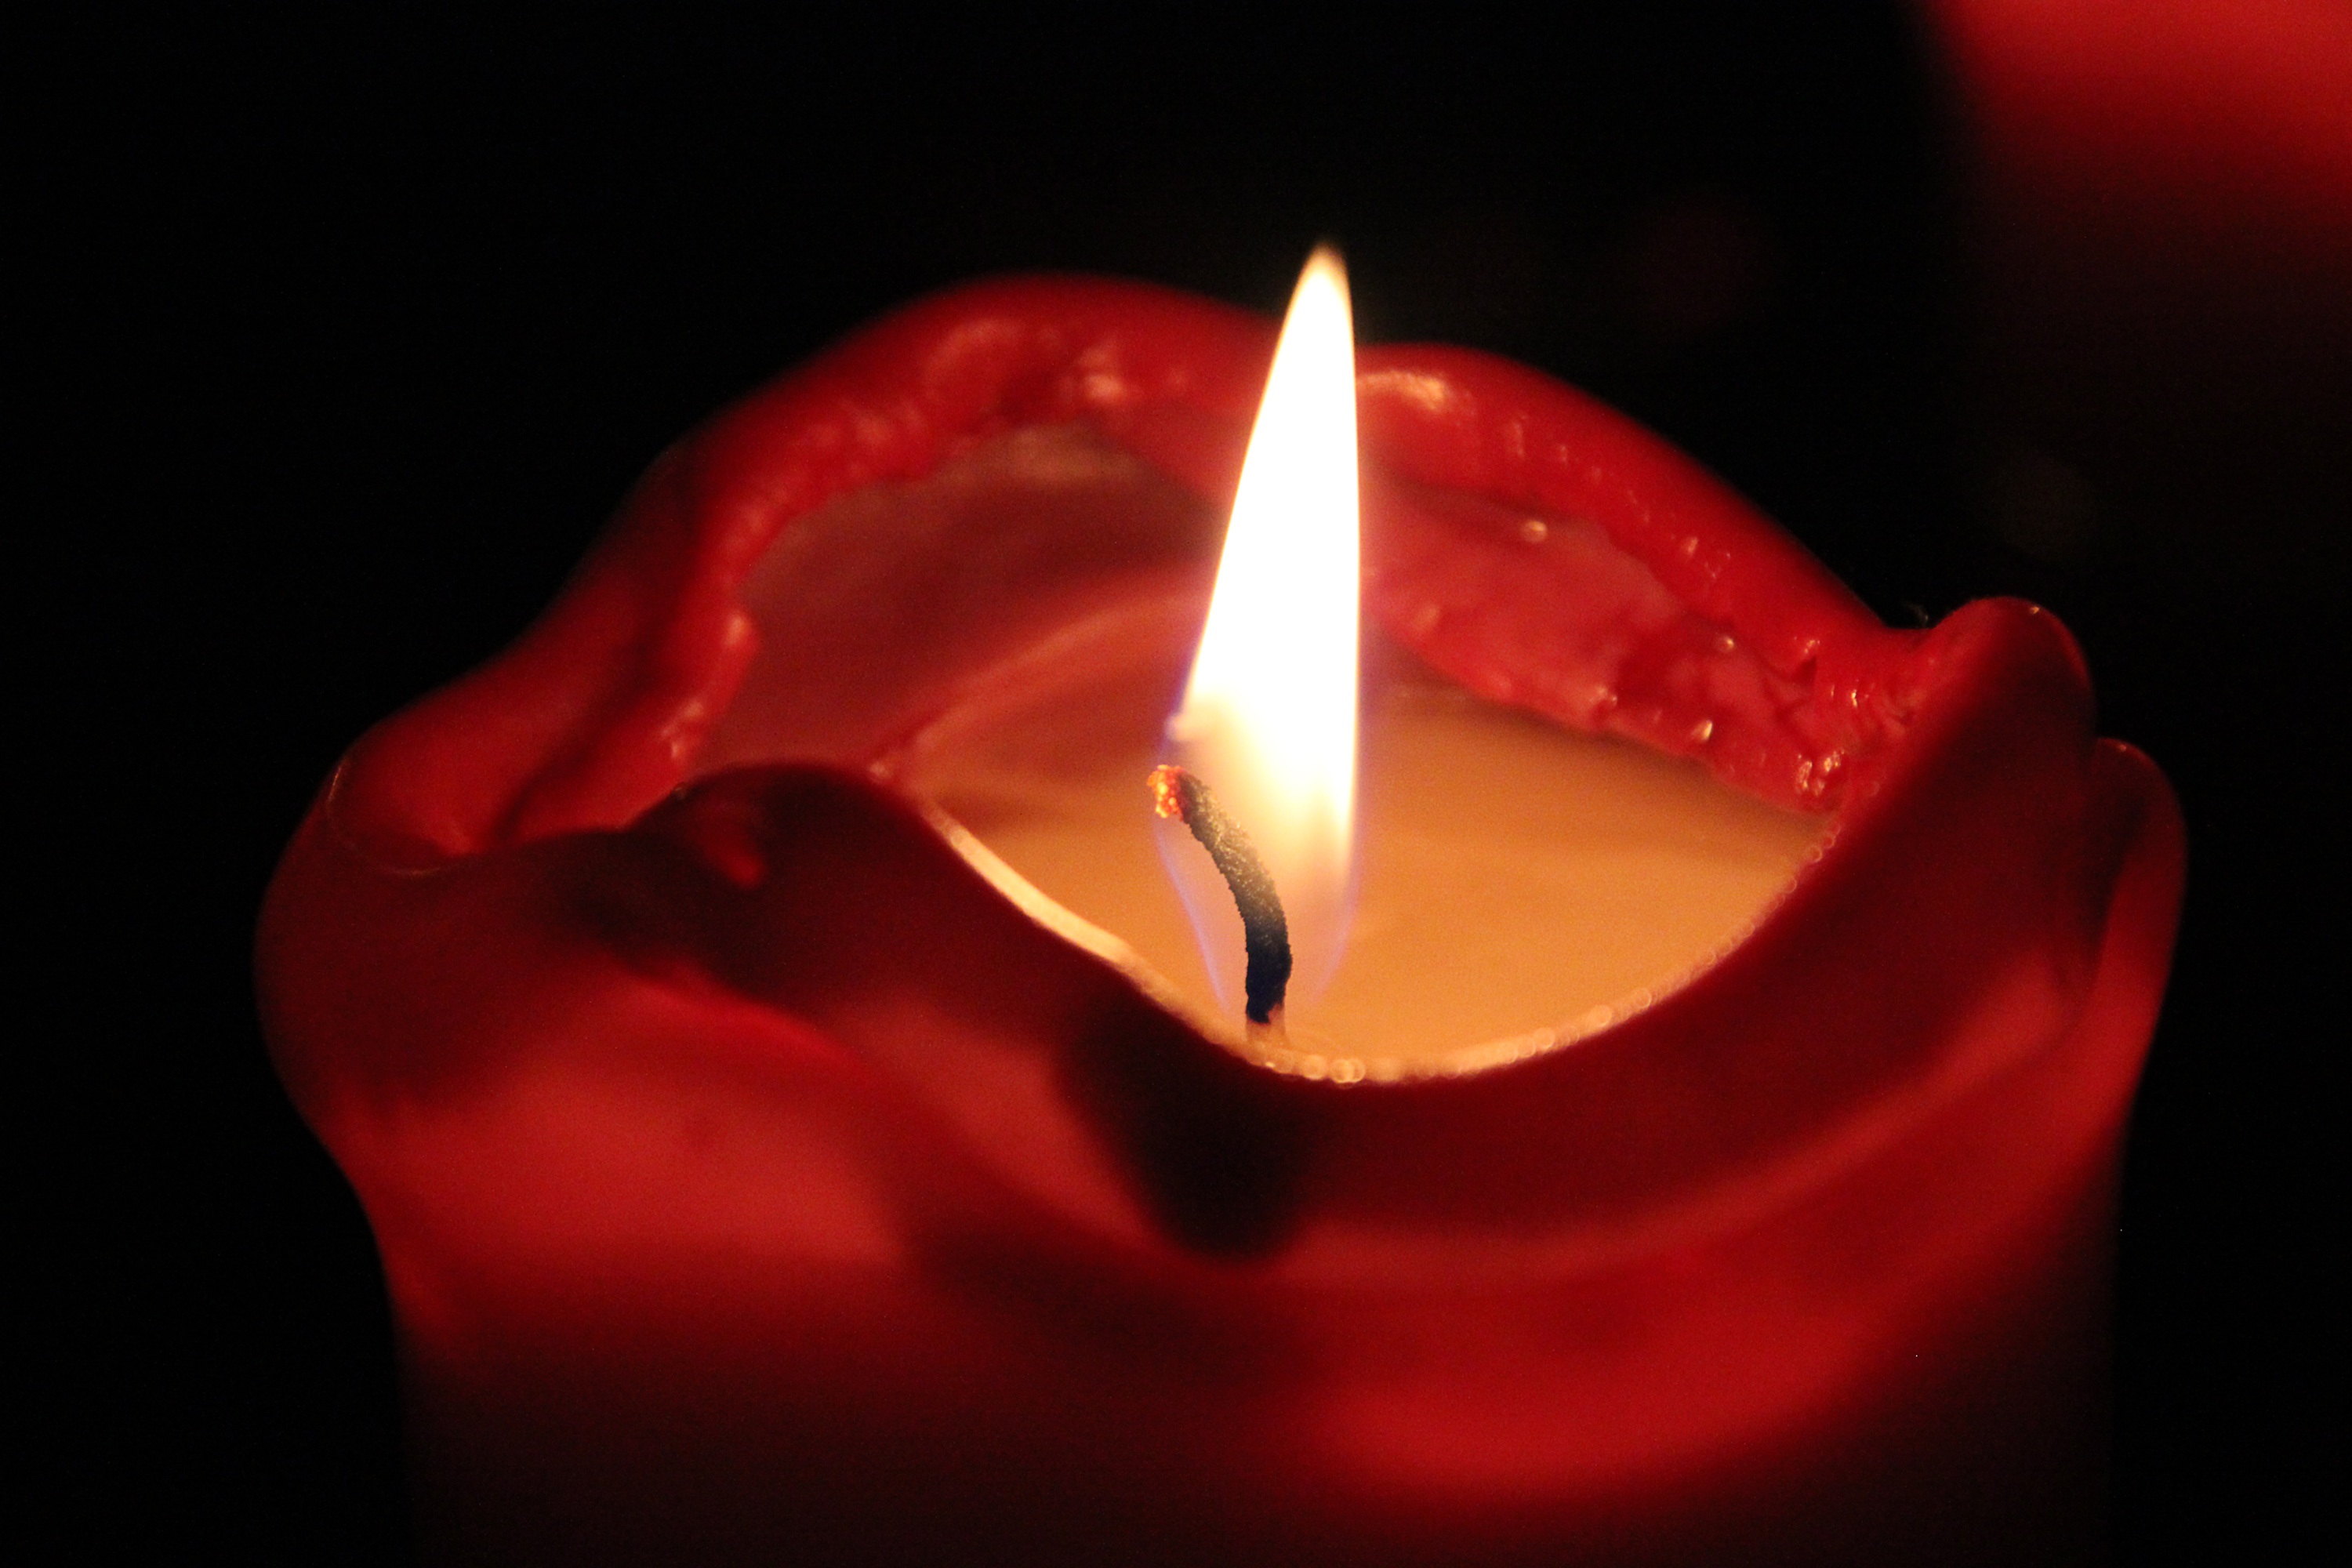
light, flower, petal, love, heart, red, flame, darkness, candle, christmas, lighting, lip, mouth, close up, human body, organ, wick, candlelight, macro photography, valentine's day